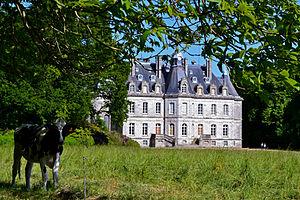
Château de Kernevez et son parc à Saint-Pol-de-Léon (Finistère).
Saint-Pol-de-Léon [sɛ̃ pɔl də leɔ̃] est une commune française du département du Finistère, en région Bretagne.